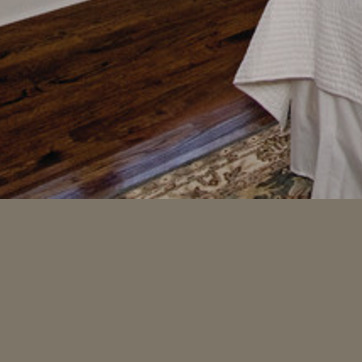
Material: carpet